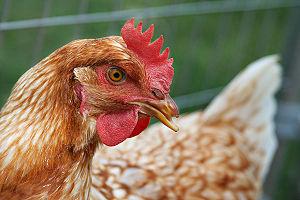
Le débecquage, ou épointage, est une mutilation qui consiste à couper complètement ou partiellement le bec d'un animal, notamment pour éviter le picage.